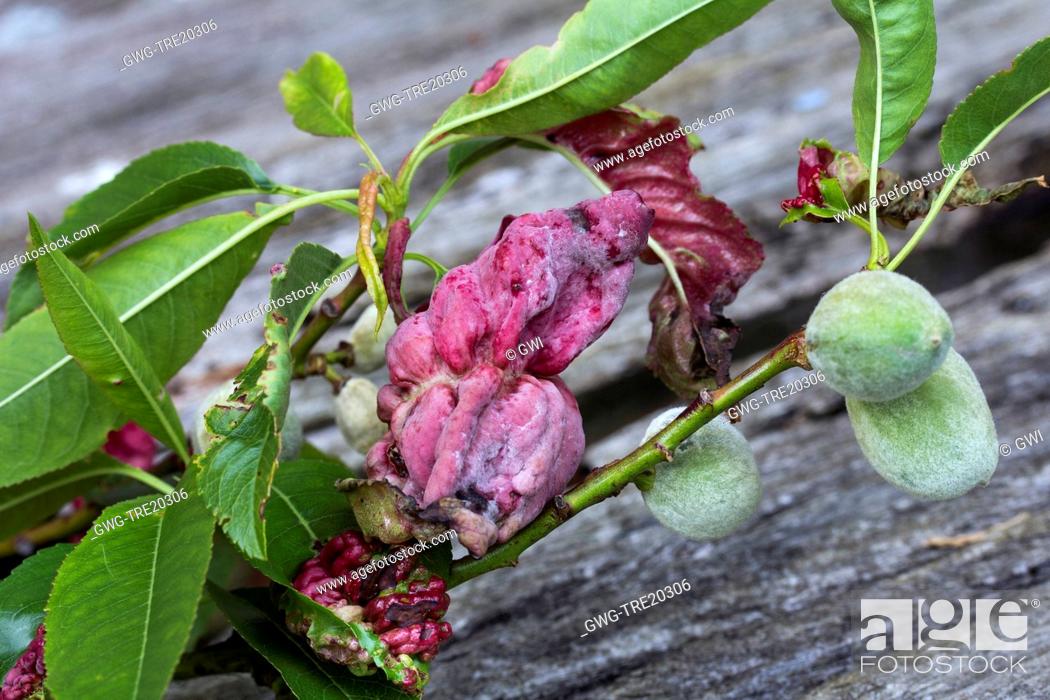
Plant: Peach
Disease: peach leaf curl